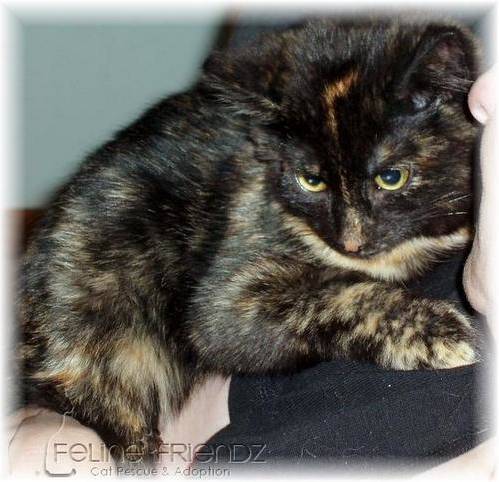
Label: cat